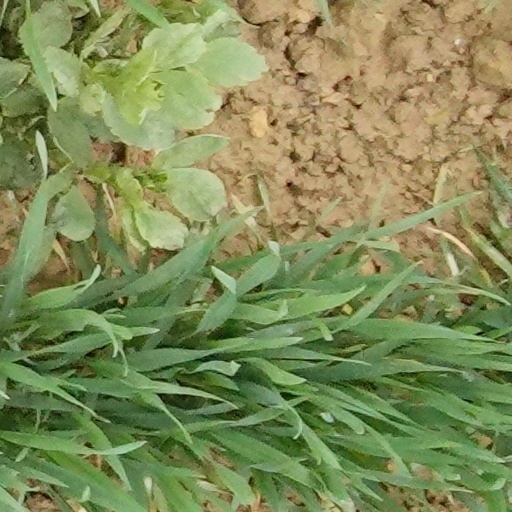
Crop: wheat